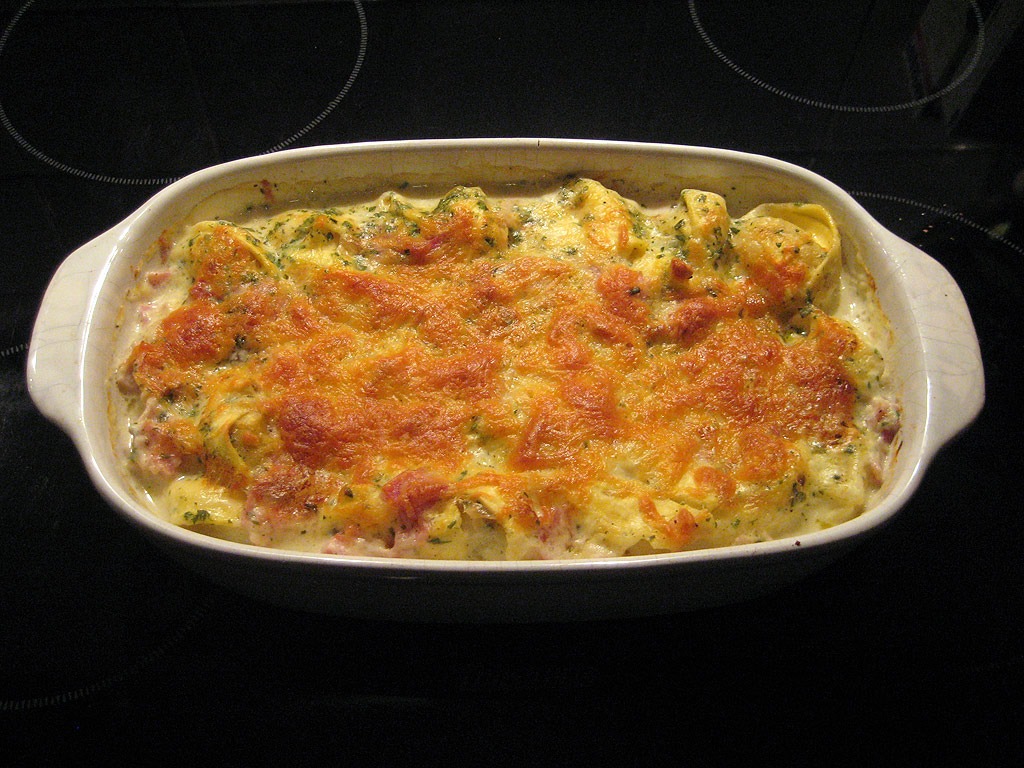
dish, meal, food, eat, cuisine, noodles, oven, casserole, spaghetti, edible, baking dish, italian food, tortellini, scalloped, frittata, european food, ceramic mould, tortellini casserole